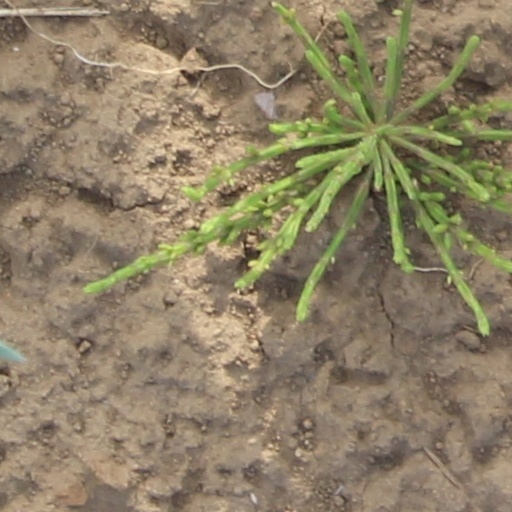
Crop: wheat